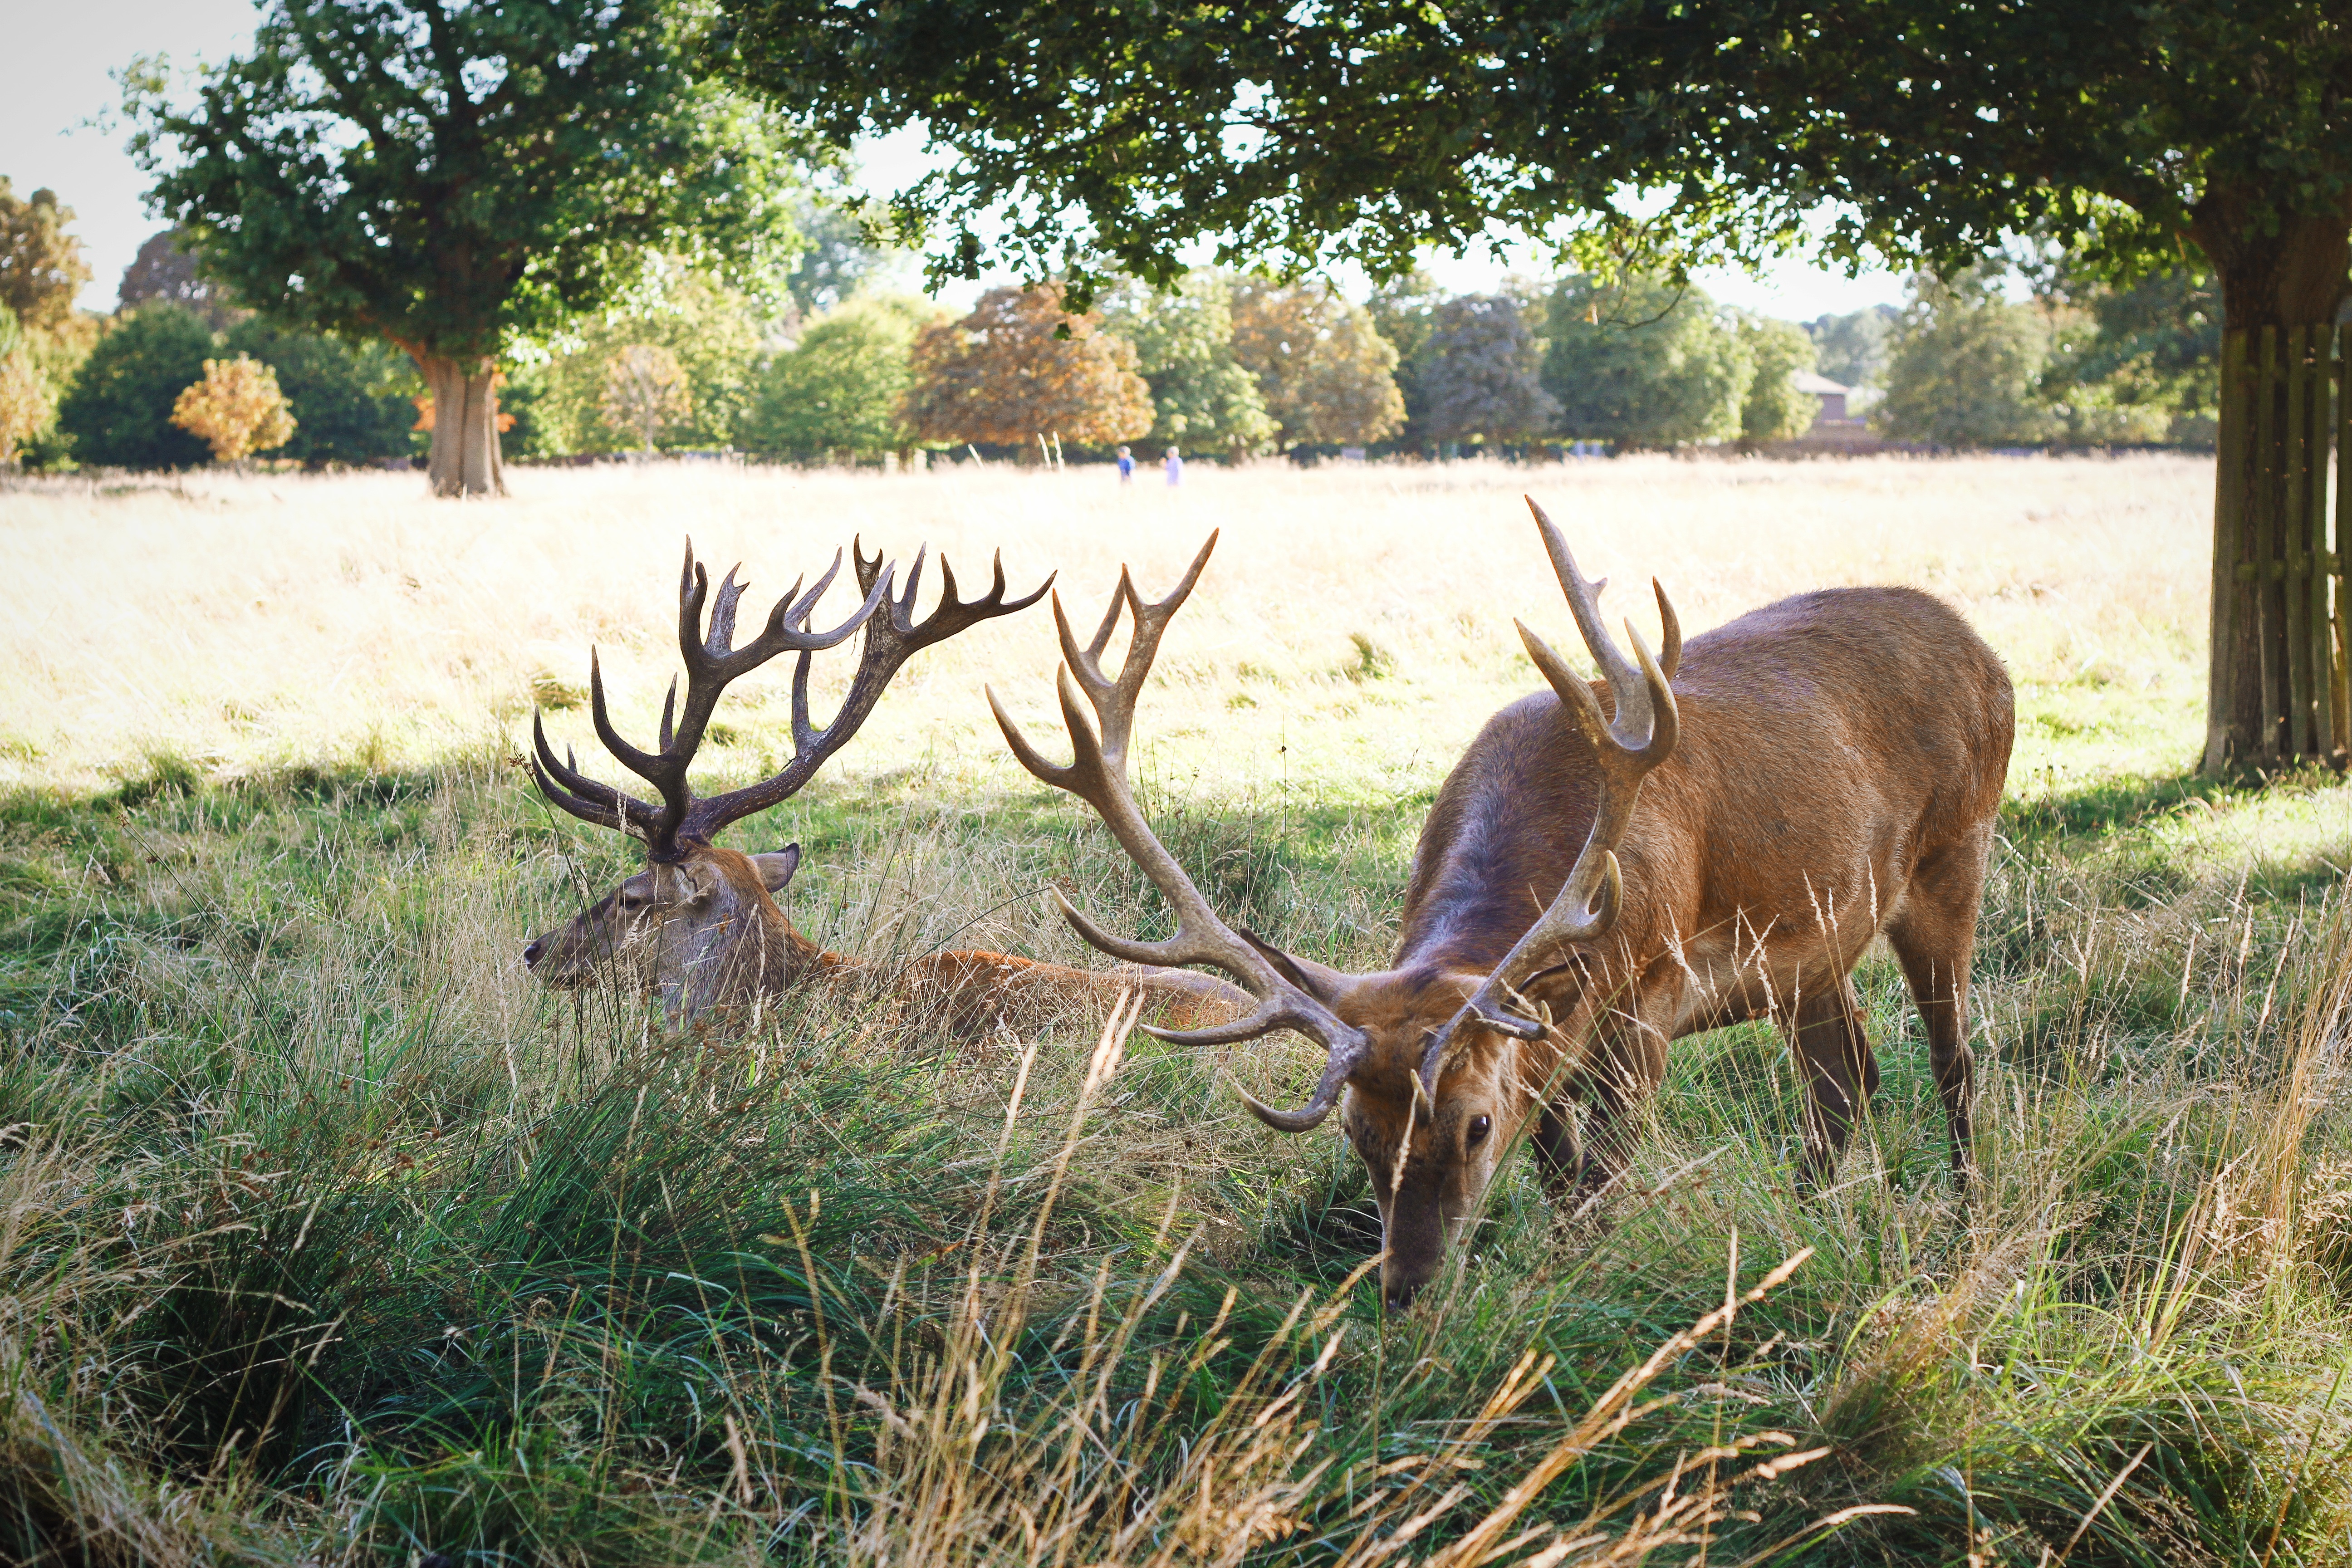
prairie, wildlife, deer, grazing, fauna, elk, white tailed deer, pack animal